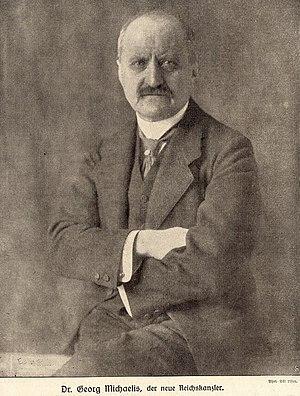
La conférence de Kreuznach du 9 août 1917 est une conférence gouvernementale allemande destinée à élaborer la réponse du gouvernement du Reich aux propositions faites à Vienne le 1ᵉʳ août 1917 par le ministre austro-hongrois des affaires étrangères Ottokar Czernin en vue de négocier une sortie honorable du conflit. Cette conférence constitue également la première rencontre officielle entre Georg Michaelis, le nouveau chancelier impérial, d'une part, et les deux principaux animateurs du haut-commandement allemand, Erich Ludendorff et Paul von Hindenburg. Lors de cette rencontre, les militaires, s'appuyant sur le procès-verbal de la conférence du 23 avril 1917, tentent d'imposer aux membres du gouvernement civil les buts de guerre qu'ils assignent au conflit.
La conférence de Berlin du 14 août 1917 est une rencontre diplomatique germano-austro-hongroise destinée à définir la politique des Empires centraux après la publication de la note pontificale du 1ᵉʳ août 1917. Depuis le mois d'avril précédent, les membres du gouvernement du Reich souhaitent imposer à leurs homologues austro-hongrois, en charge d'une monarchie rendue exsangue par la prolongation du conflit, non seulement la réalisation de buts de guerre de moins en moins réalistes, mais aussi un partage des conquêtes européennes de la quadruplice dans le but de placer la double monarchie sous une stricte dépendance allemande.